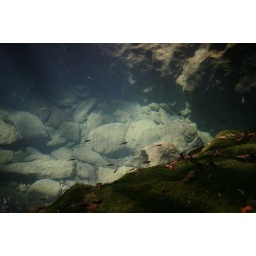
The water was clear in the cave